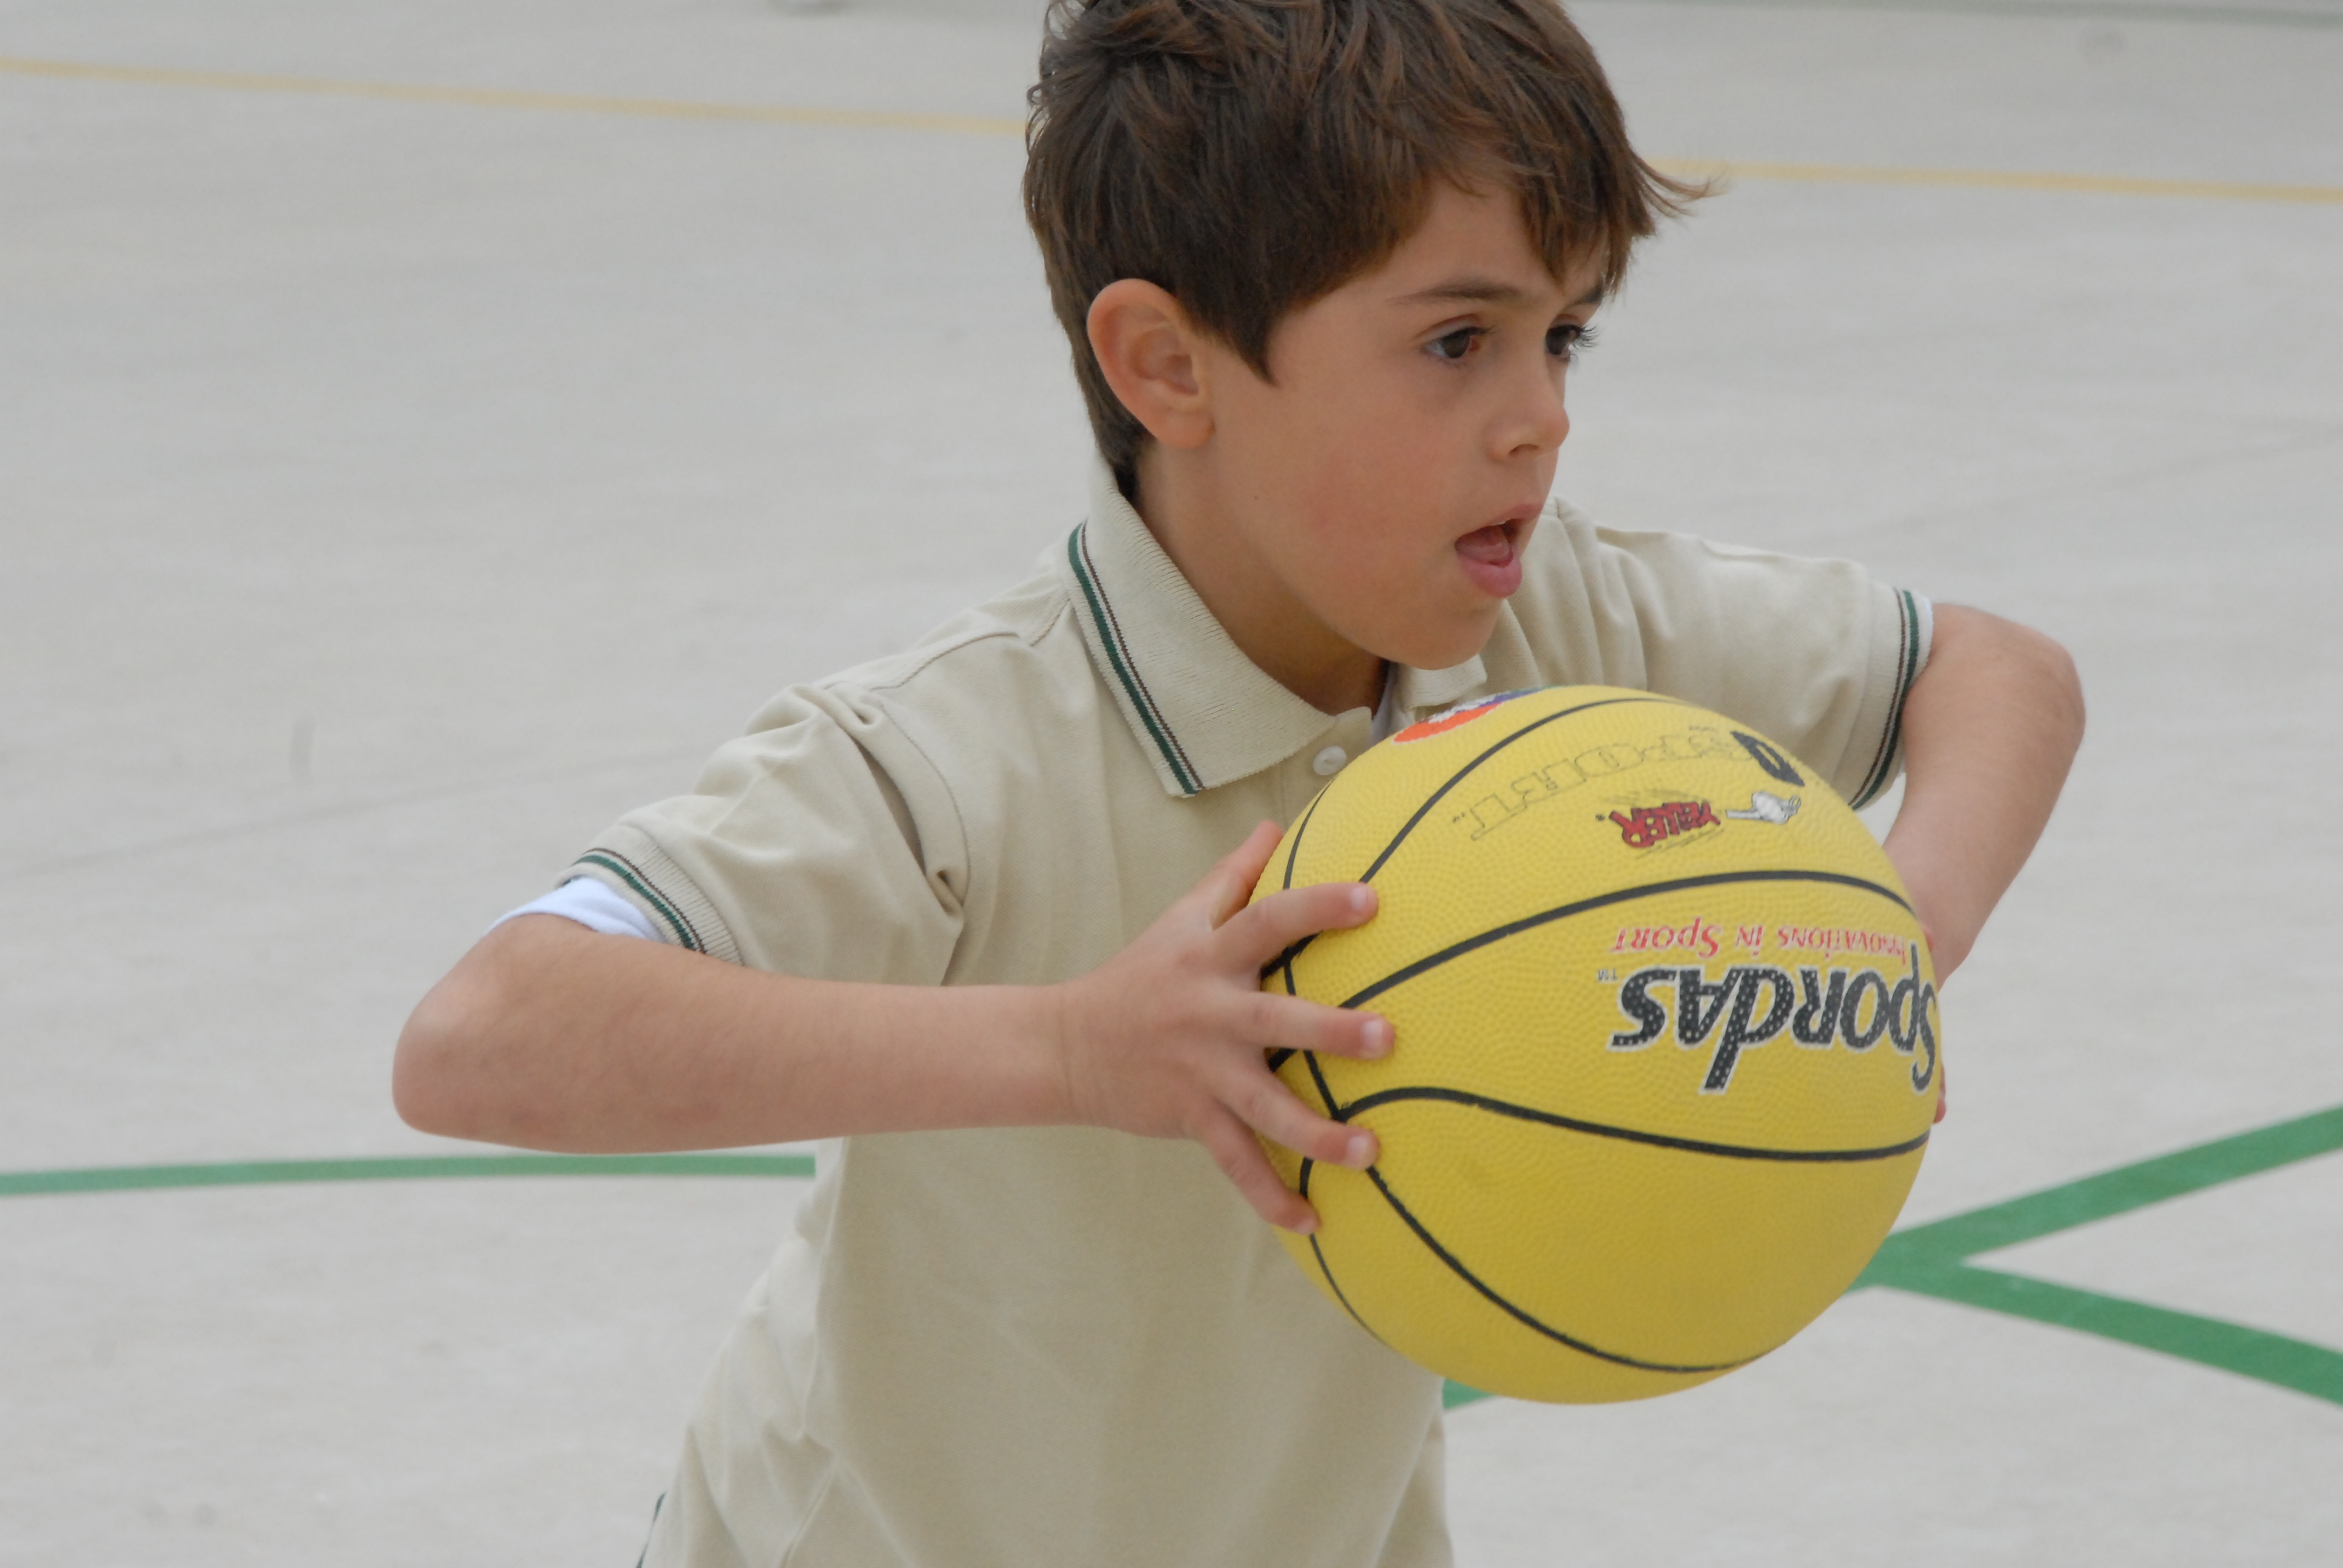
sport, game, play, guy, basketball, child, player, sports, ball, school, ball game, tennis player